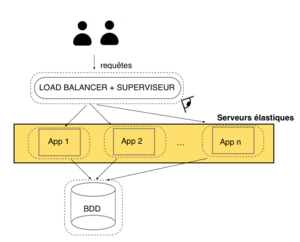
Serveurs élastiques
Le passage à l'échelle, anglicisme pour le redimensionnement et la mise à l'échelle, est la faculté qu’a un système à pouvoir changer de taille ou de volume selon les besoins des utilisateurs.